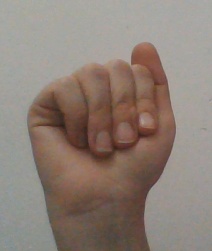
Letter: saad